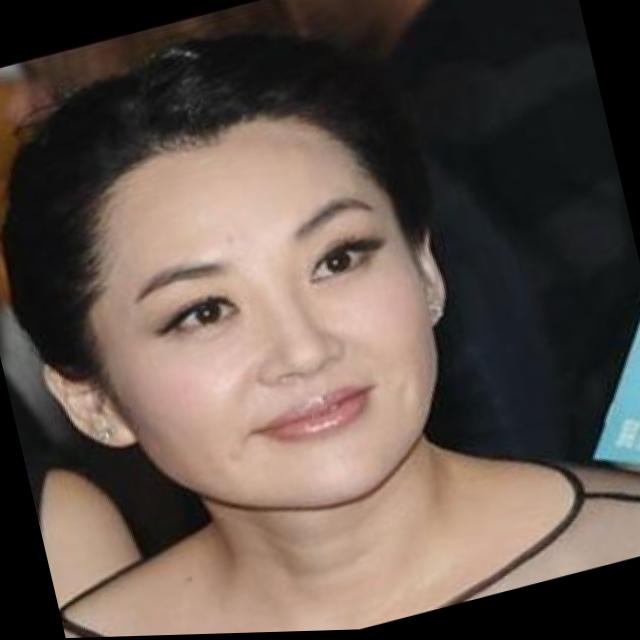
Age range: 21-44